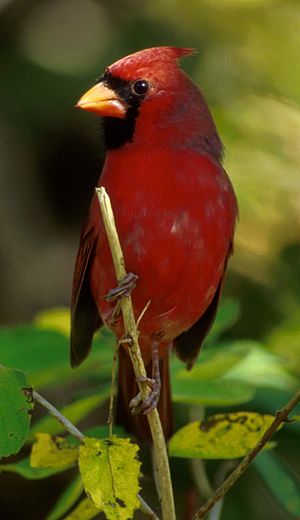
Virginia / Demografi / Religion
Røde kardinal er den amerikanske stat Virginias statsfugl
Virginia er en delstat i USA, der normalt regnes som den nordligste sydstat. Statens hovedstad er Richmond, mens Virginia Beach er den største by.